Expansion of Macedonia under Philip II

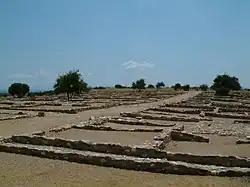
Ruins of ancient Olynthos

Meanwhile, Onomarchus returned to Thessaly to try to preserve the Phocian ascendancy there, with approximately the same force as during the previous year. Furthermore, the Athenians dispatched Chares to help their Phocian allies, seeing the opportunity to strike a decisive blow against Philip. Subsequent events are unclear, but a battle was fought between the Macedonians and the Phocians, probably as Philip tried to prevent the Phocians uniting forces with the Pheraeans, and crucially, before the Athenians had arrived. According to Diodorus, the two armies met on a large plain near the sea (the 'crocus field'), probably in the vicinity of Pagasae. Philip sent his men into battle wearing crown of laurel, the symbol of the Apollo; "as if he was the avenger ... of sacrilege, and he proceeded to battle under the leadership, as it were, of the god". Some of the Phocian mercenaries supposedly threw down their arms, panged by their guilty consciences. In the ensuing battle, the bloodiest recorded in ancient Greek history, Philip won a decisive victory against the Phocians. In total, 6000 Phocian troops had been killed including Onormarchus, and another 3000 taken prisoner. Onomarchus was either hanged or crucified and the other prisoners drowned, as was the ritual punishment demanded for temple-robbers. These punishments were designed to deny the defeated an honourable burial; Philip thus continued to present himself as the pious avenger of the sacrilege committed by the Phocians. Buckler states that: "Nor should one automatically assume that a mass-drowning ... would shock the Greek world. Even the mild-tempered Isocrates felt that the Phocian mercenaries were better off dead than alive ... Dreadful indeed was the punishment, but it was entirely consistent with Philip's role as Apollo's champion".